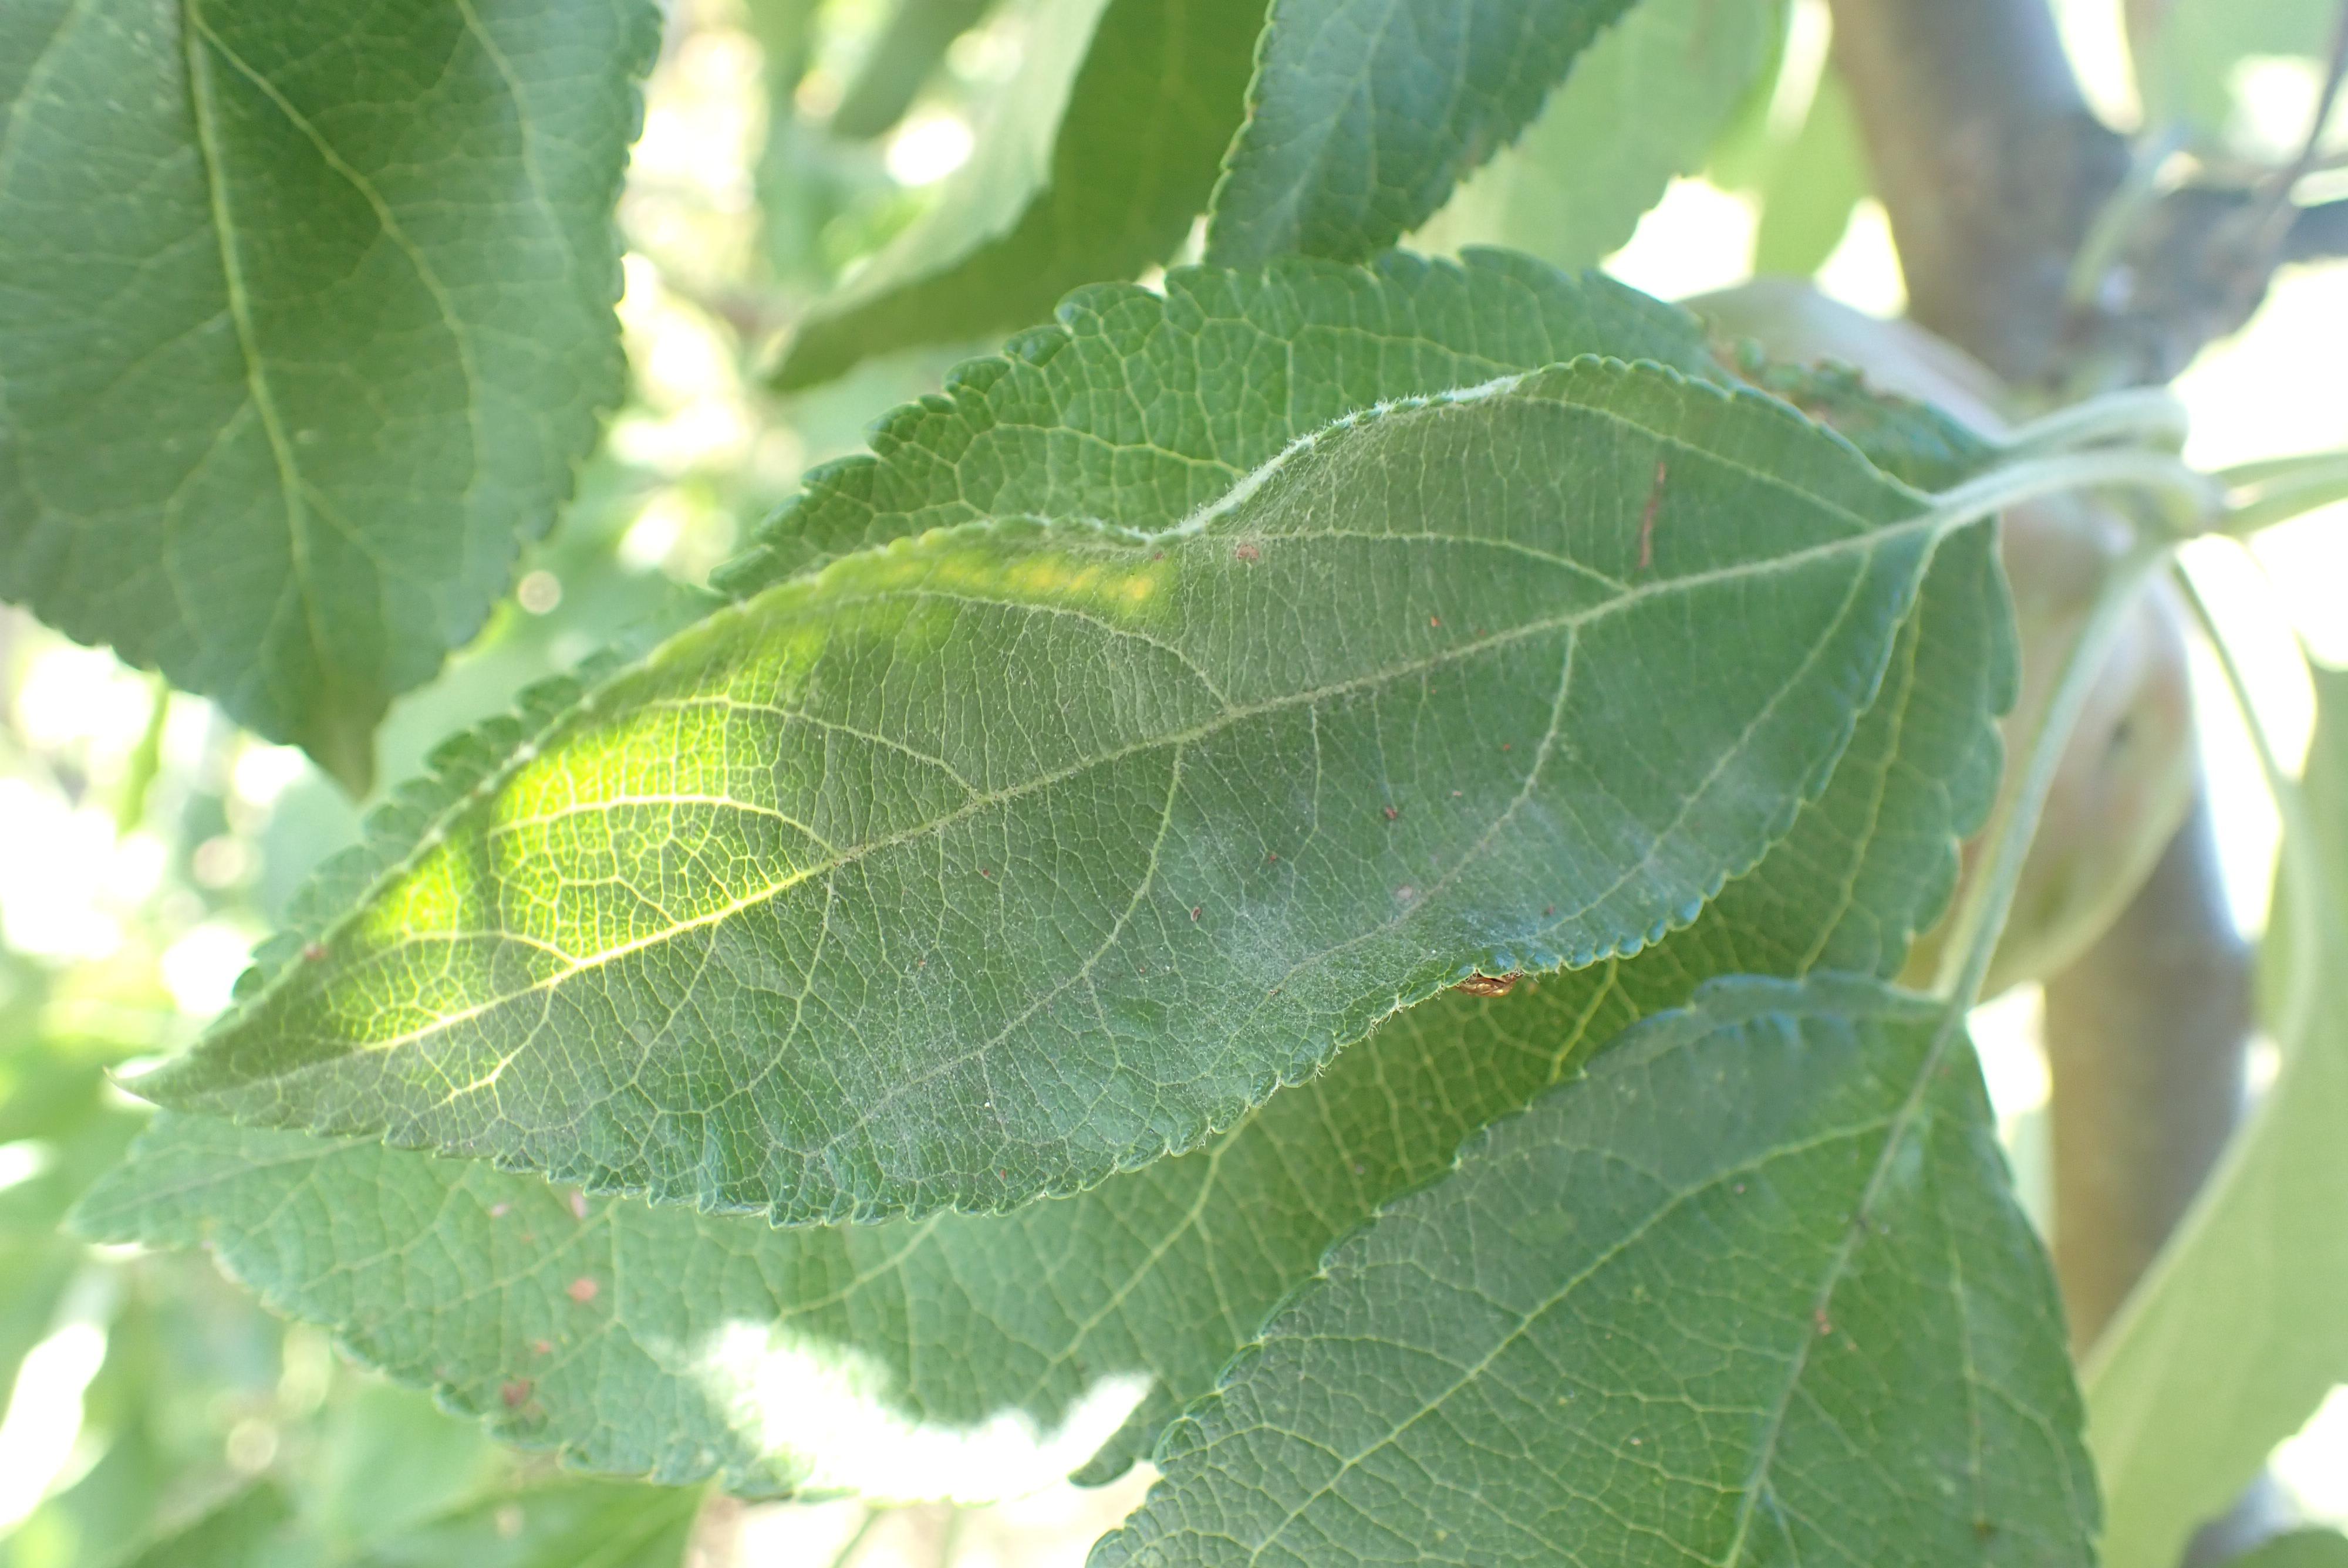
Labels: powdery_mildew